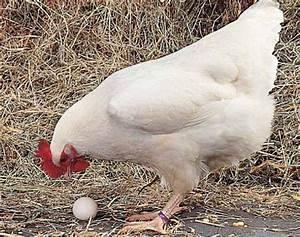
chicken